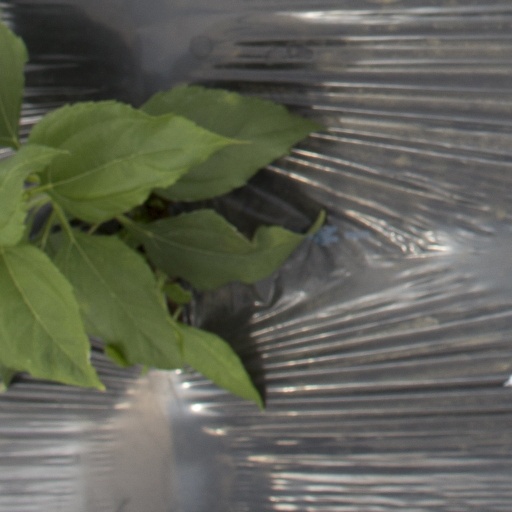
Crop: Jerusalem artichoke